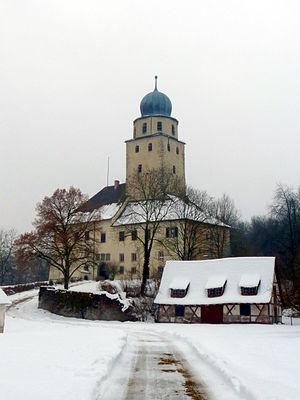
Le château de Hohenlupfen est un château allemand situé à Stühlingen dans l'arrondissement de Waldshut. Ce château existe selon sa forme actuelle depuis 1624 et se trouve être la résidence d'hiver des princes de la Maison de Fürstenberg. Un festival annuel du Moyen Âge y a lieu tous les ans depuis 2006.